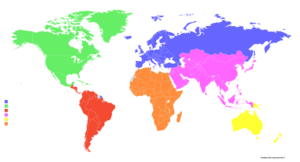
VM i håndbold 2013 (mænd) / Kvalifikation
World Map IHF
Verdensmesterskabet i håndbold for mænd 2013 var det 23. VM i håndbold for mænd arrangeret af International Handball Federation. Slutrunden afvikledes i Spanien fra 11. til 27. januar 2013.